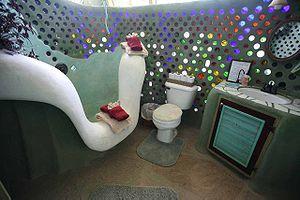
Michael Reynolds est un architecte américain, adepte d'architecture écologique, d'écoconstruction de bâtiment autonome à base de recyclage de matériau, de développement durable, et de « vie radicalement autosuffisante ». Il est inventeur à ce titre des géonefs et auteur de nombreux ouvrages techniques sur ce sujet.